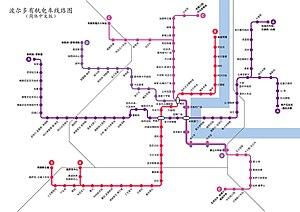
plan du réseau de tramway de Bordeaux en chinois 中文: 波尔多有轨电车线路图